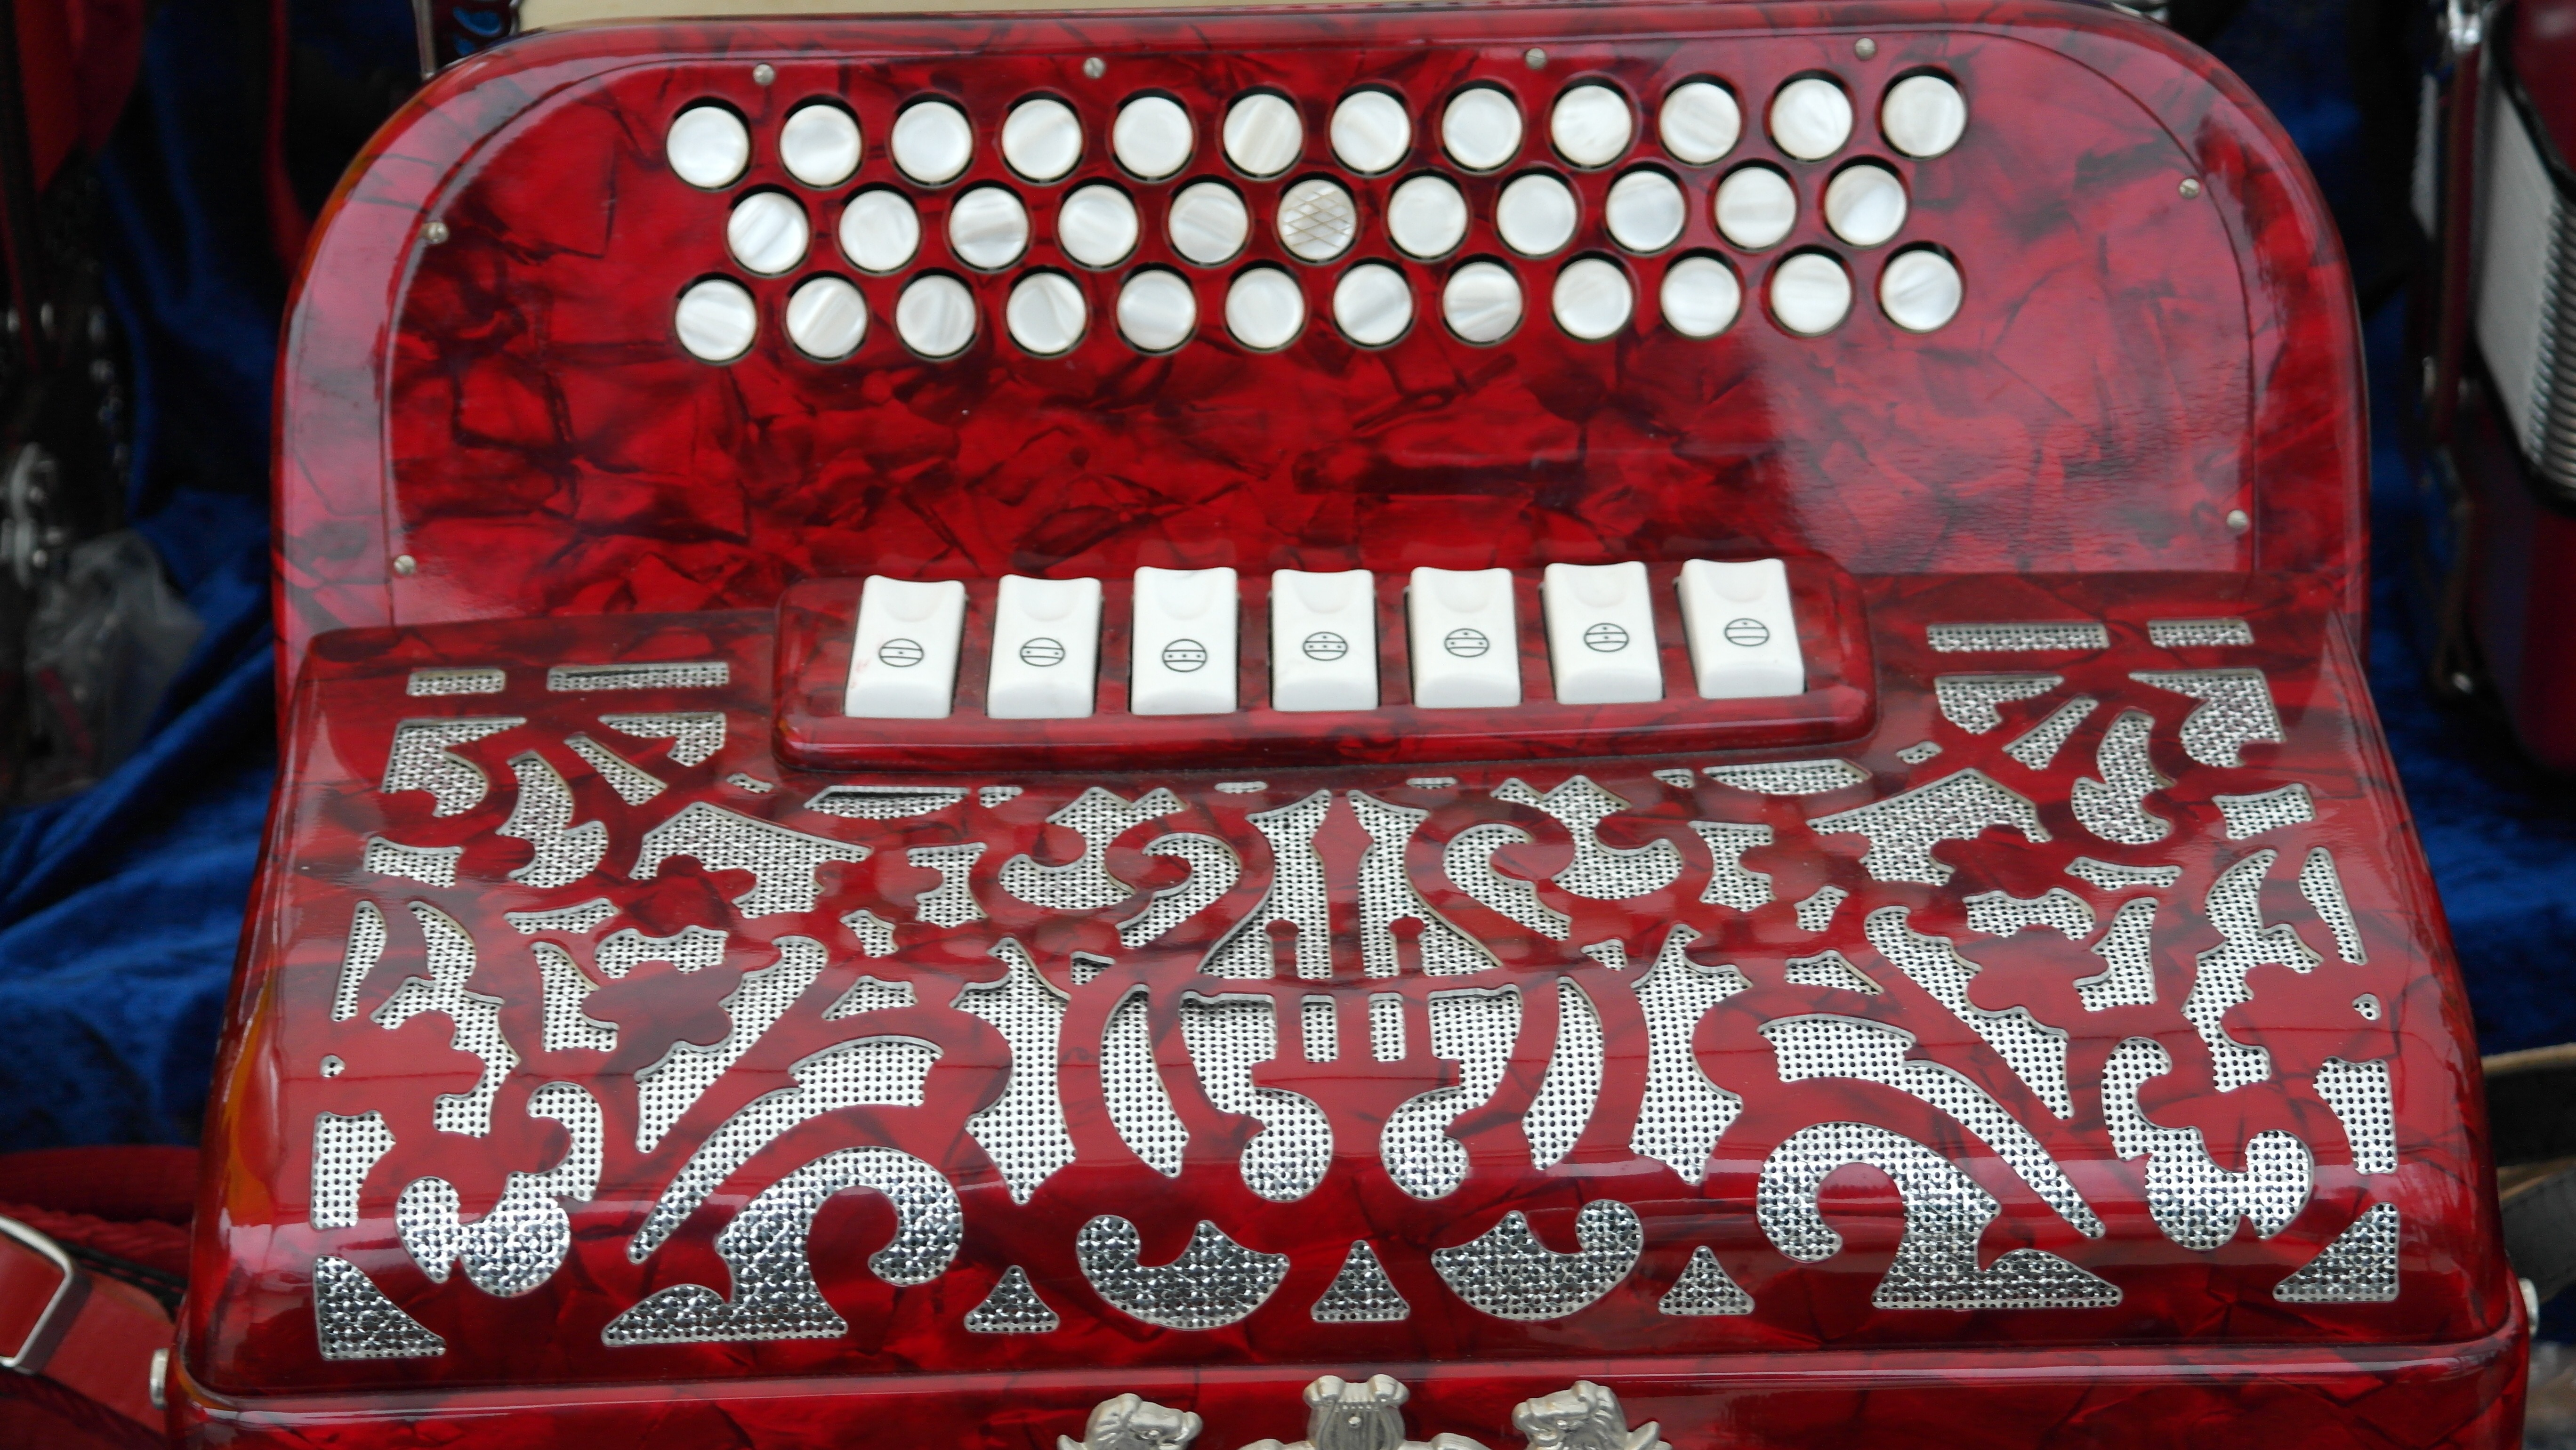
music, play, red, musical instrument, keys, sound, sell, flea market, accordion, melody, automotive exterior, folk instrument, garmon, diatonic button accordion, button accordion, schifferklavier, qeutsche, negotiate